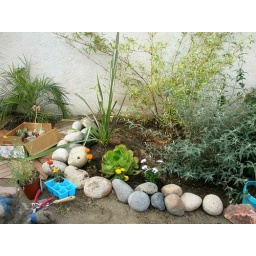
More plants in the ground